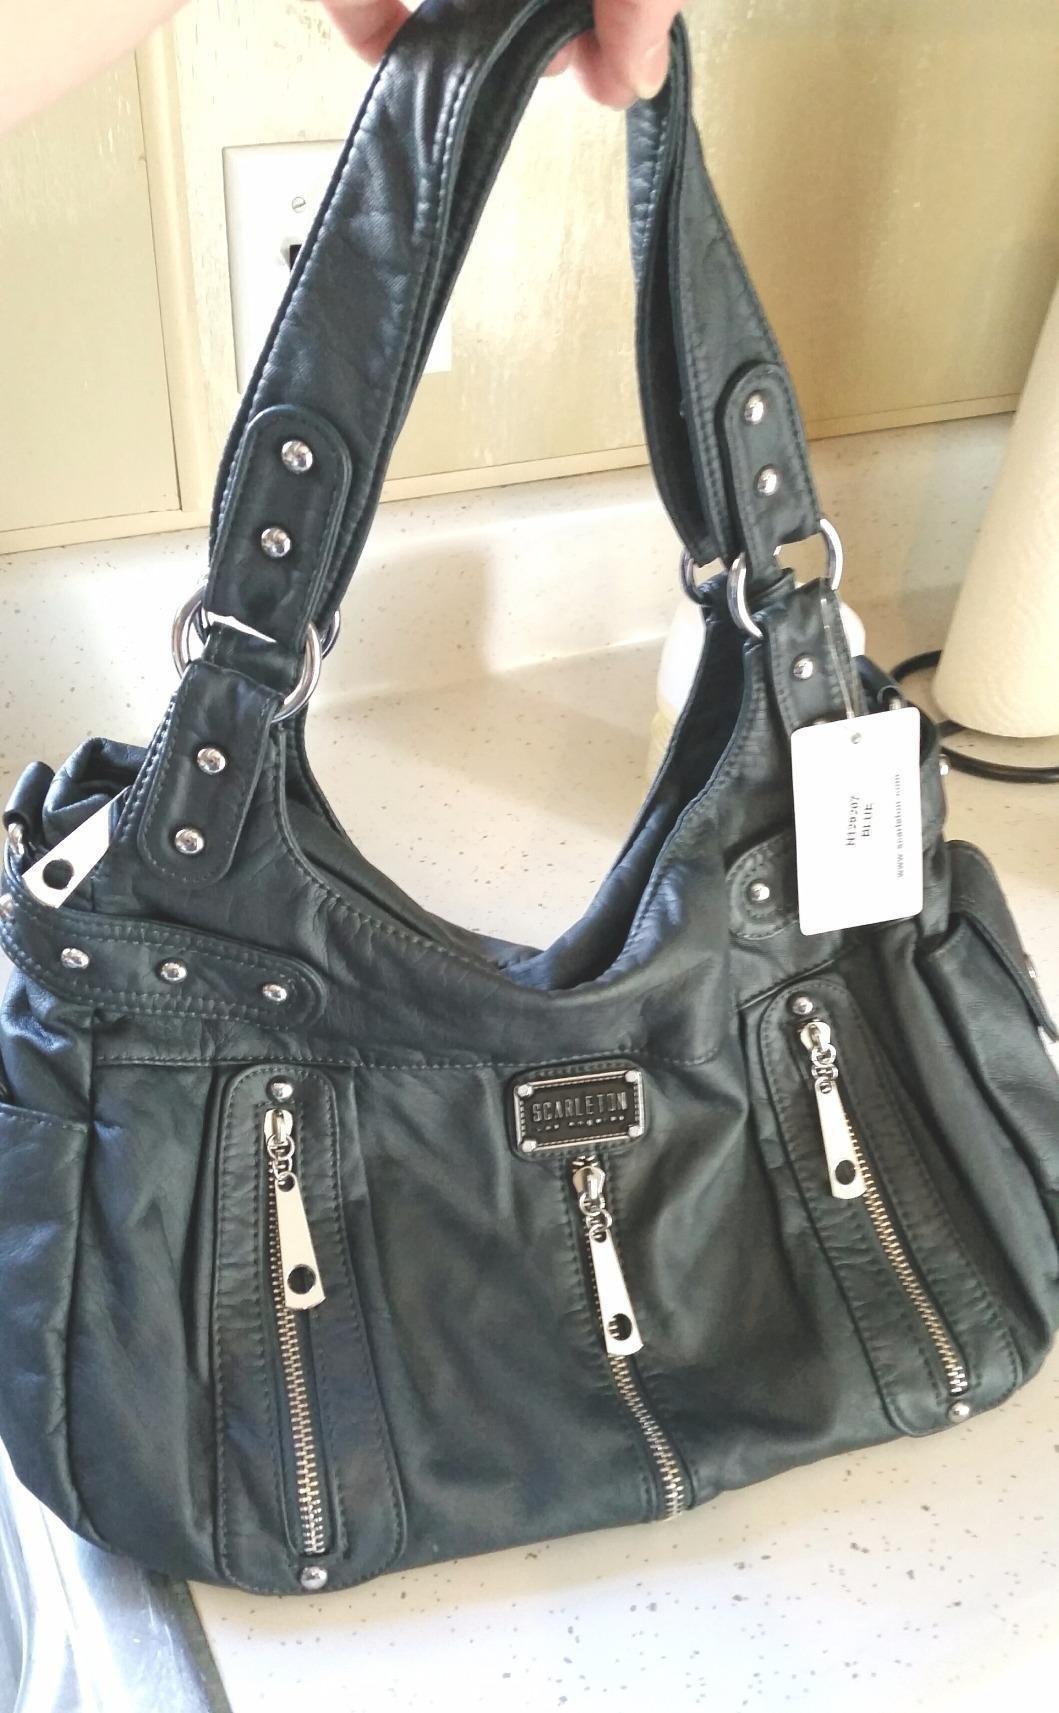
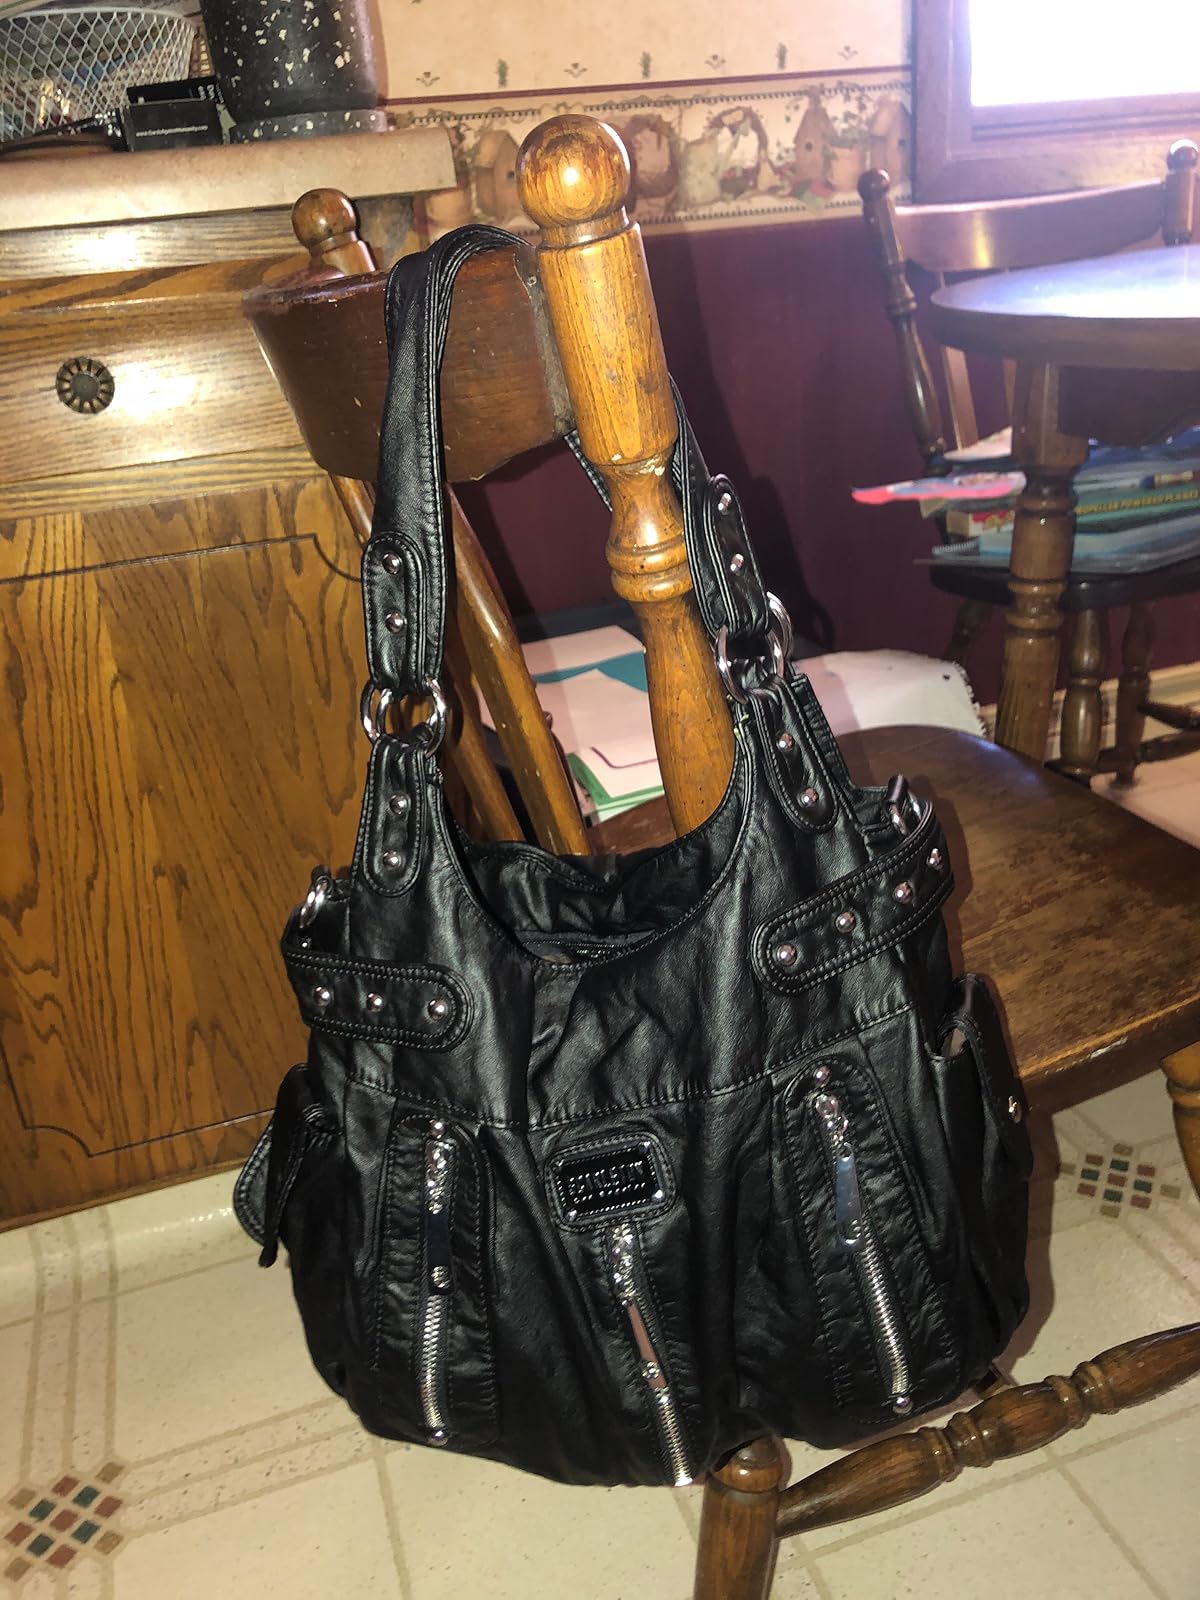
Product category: accessories_handbag
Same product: no